Eugene O'Neill

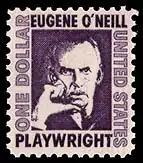
O'Neill stamp issued in 1967

After suffering from multiple health problems (including depression and alcoholism) over many years, O'Neill ultimately faced a severe Parkinson's-like tremor in his hands that made it impossible for him to write during the last 10 years of his life; he tried dictation but found himself unable to compose that way. While at Tao House, O'Neill had intended to write a collection of works he called "the Cycle" chronicling American life spanning from 1755 to 1932. Only two of the eleven plays O'Neill proposed, "A Touch of the Poet" and "More Stately Mansions", were completed. As his health worsened, O'Neill lost inspiration for the project and wrote three largely autobiographical plays, "The Iceman Cometh", "Long Day's Journey into Night", and "A Moon for the Misbegotten", which he completed in 1943, just before leaving Tao House and losing his ability to write. The book ""Love and Admiration and Respect": The O'Neill-Commins Correspondence"" includes an extended account written by Saxe Commins, O'Neill's publisher, in which he talks of "snatches of dialogue" between Carlotta and O'Neill over the disappearance of a group of manuscripts that O'Neill had brought with him from San Francisco. "When the table was cleared I learned the cause of the tension; the manuscripts were lost. They had disappeared mysteriously during the day and there was no clue to their whereabouts."